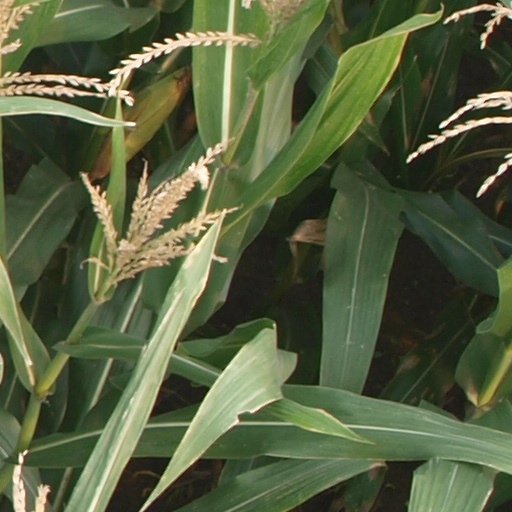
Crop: maize; corn